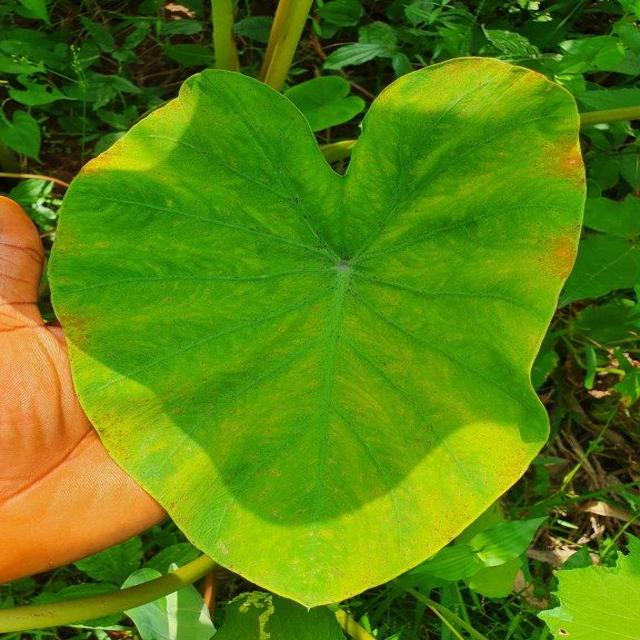
Label: Mid_Blight